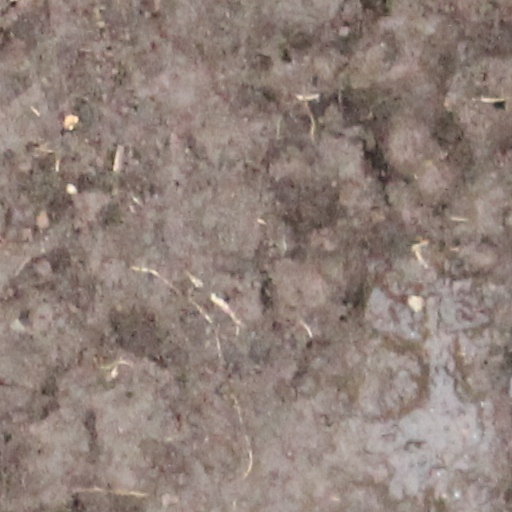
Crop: wheat